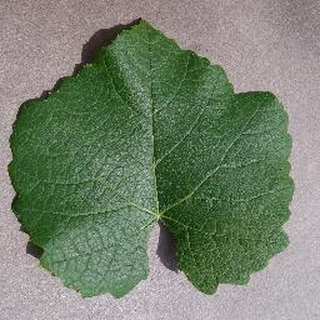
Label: healthy_grape